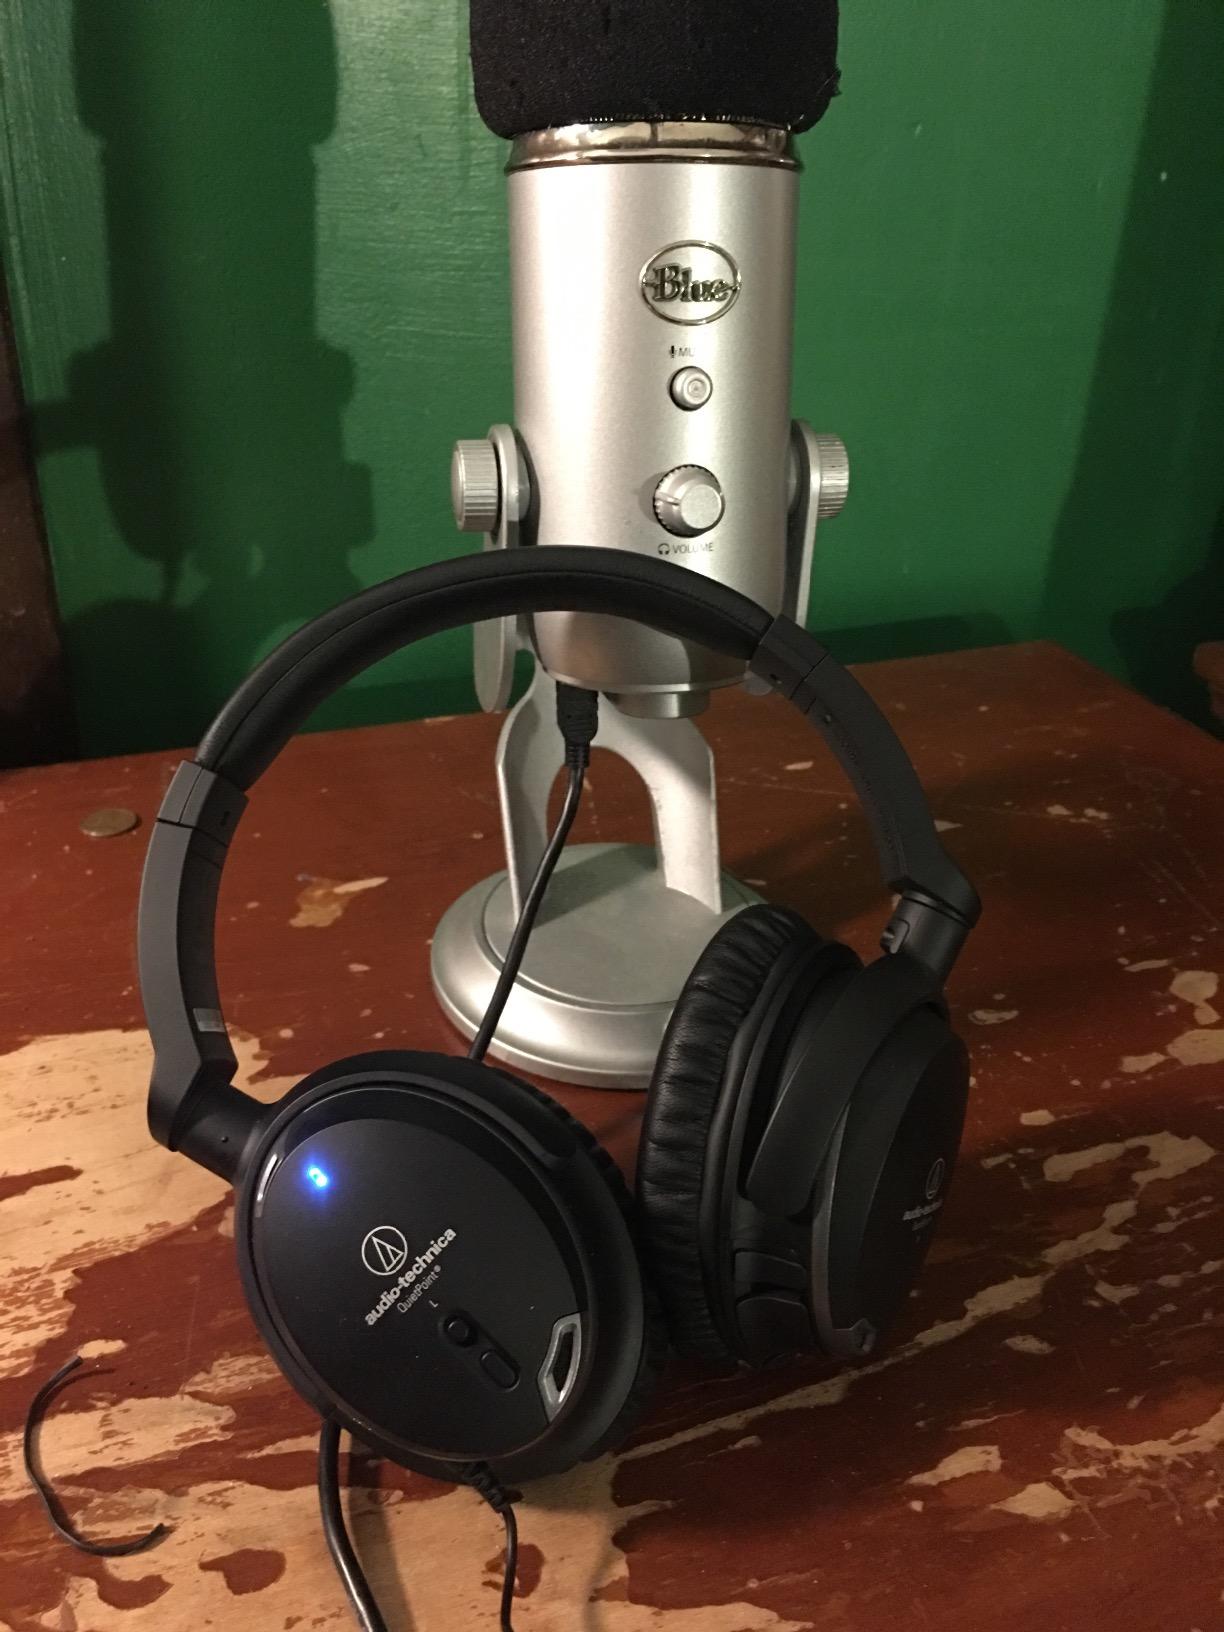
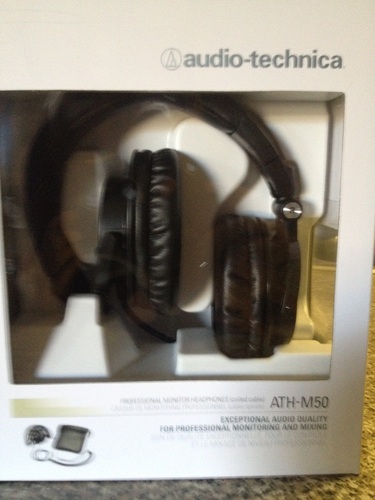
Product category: headphones
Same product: no